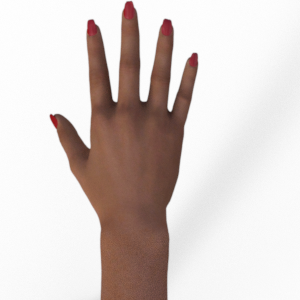
Label: paper